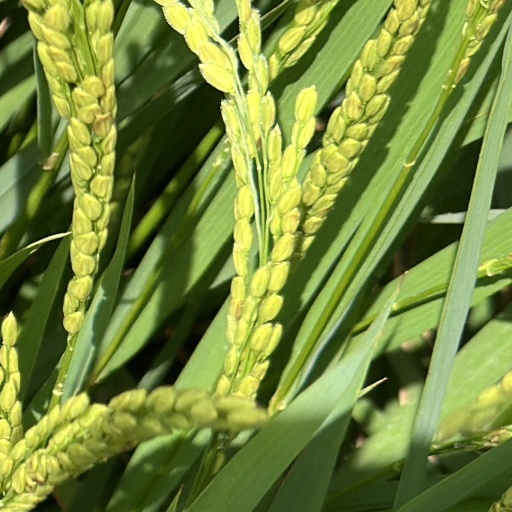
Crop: rice